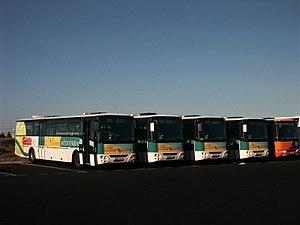
Plusieurs Irisbus Axer du réseau de bus de Hérault Méditerranée au dépôt — à Agde, France — le 13 juin 2006.
Cap’Bus est un réseau de transport en commun d’autobus desservant 19 des 20 communes de la communauté d’agglomération Hérault Méditerranée à l’aide d’un réseau de 5 lignes régulières, 4 lignes en TAD et 2 navettes régulières vers les plages en été.